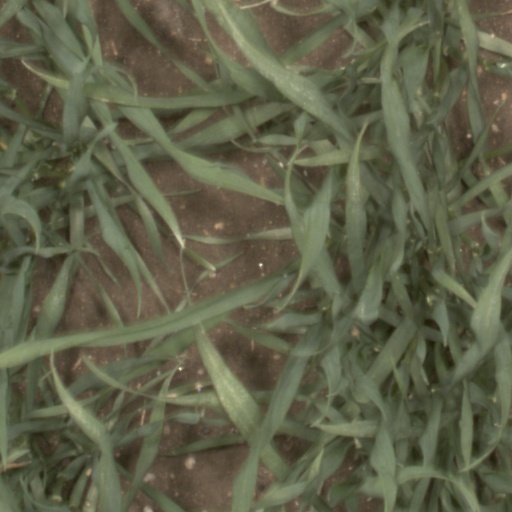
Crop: wheat